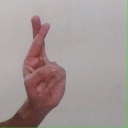
अक्षर: र